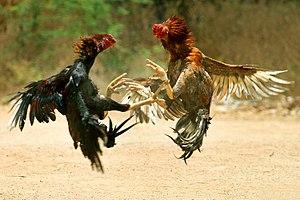
Un coq de combat est un coq domestique destiné aux gallodromes ou aux expositions.
Le combat de coqs est un type de combat d’animaux qui consiste à faire s'affronter deux coqs domestiques préparés aux combats sur une aire circulaire prévue à cet effet. Cette pratique ancienne est controversée en raison des mutilations que subissent les coqs tant et si bien qu'elle est interdite dans de nombreux pays. Cette tradition reste néanmoins populaire dans différentes régions du globe.
S'en fout la mort est le deuxième film de la réalisatrice française Claire Denis sorti le 5 septembre 1990.